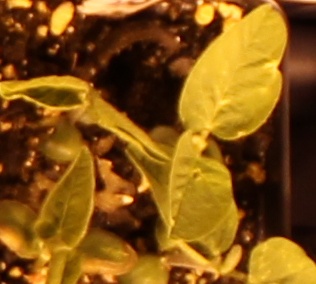
Label: Soybean